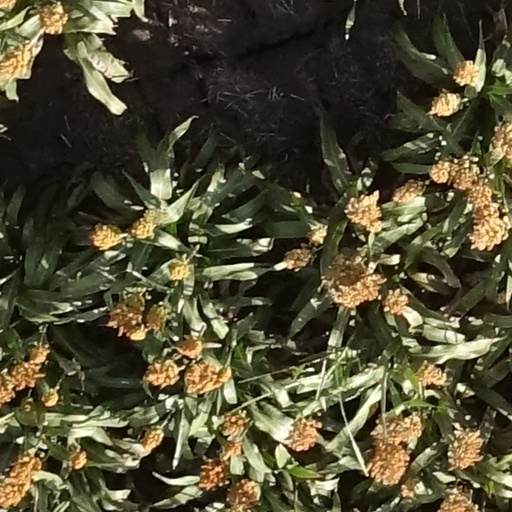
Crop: sorghum